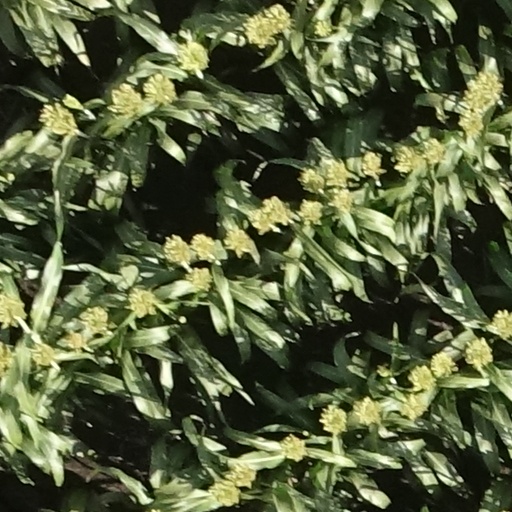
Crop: sorghum